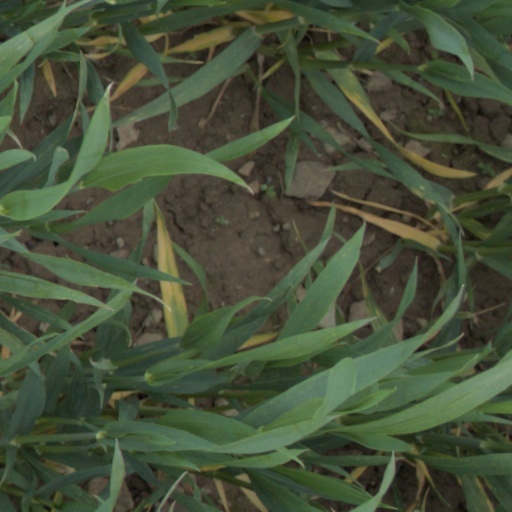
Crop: wheat